Consumer behaviour

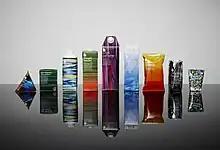
Product usage studies are used to improve packaging design.

Affect may play an important role in impulse-buying decisions. Research suggests that consumers place higher weightings on immediate affective rewards and punishments, while delayed rewards receive less weighting. For instance, the immediate pleasure of eating a sweet treat often outweighs the longer term benefits of eating a healthy alternative such as fruit. This occurs because the immediate emotional gain is a strong driver, and one that consumers can readily visualise whereas the more distant goal lacks sufficient strength to drive choice.